Achyut Kanvinde

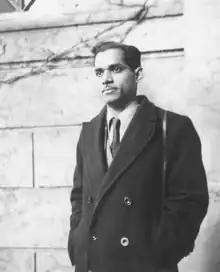
Achyut Kanvinde at CSIR

He was born on 9 February 1916 in Achra, in the Konkan region of Maharashtra, in a large family. His mother died when he was two and his father was an arts teacher in Mumbai. Kanvinde, influenced by his father, a portrait and landscape painter, took up art and graduated in architecture from Sir J.J. School of Arts, Mumbai in 1942. He was then sent by the Government of India to study at Harvard where he worked under Walter Gropius and was influenced by his thinking and teaching. The European masters of the Bauhaus – Albert Bayer, László Moholy-Nagy, Marcel Breuer, and the Swiss-American architectural historian Siegfried Giedion also had a great impact. Some of his famous batchmates were Paul Rudolph, I. M. Pei and John Perkins.